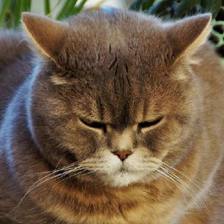
Label: animals